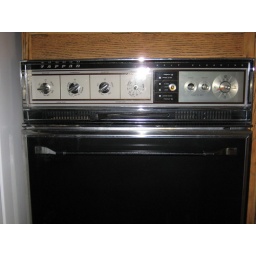
1st flr kitchen - built in oven - upper